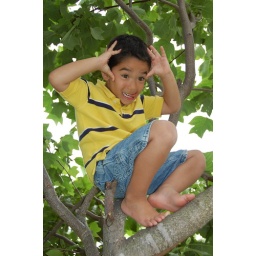
Faces monkeys in trees make at you...